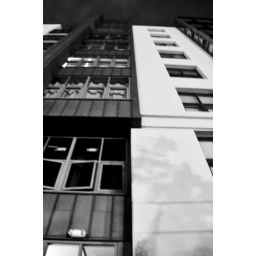
cool building in downtown black and white